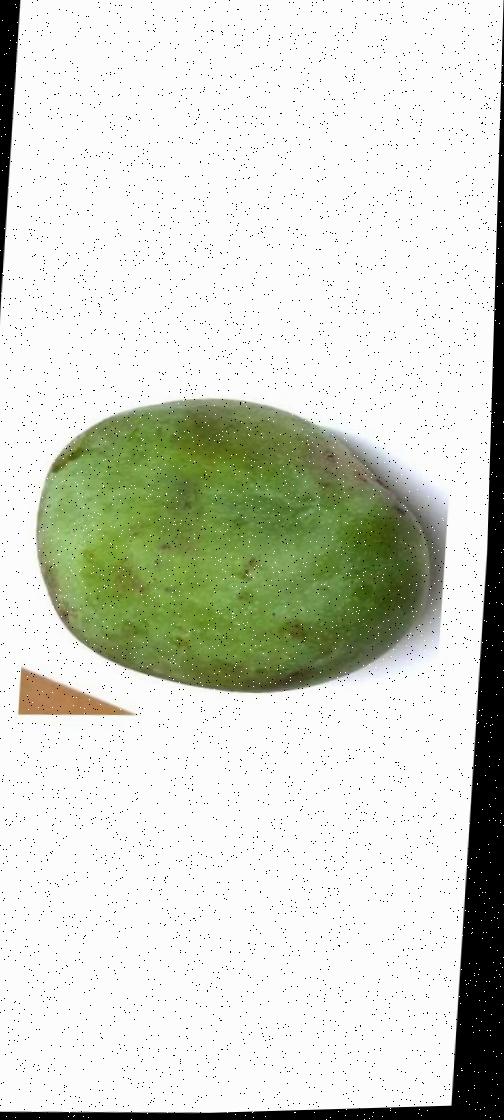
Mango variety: Fazli Classic